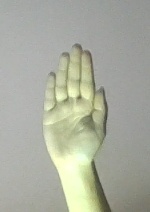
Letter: seen